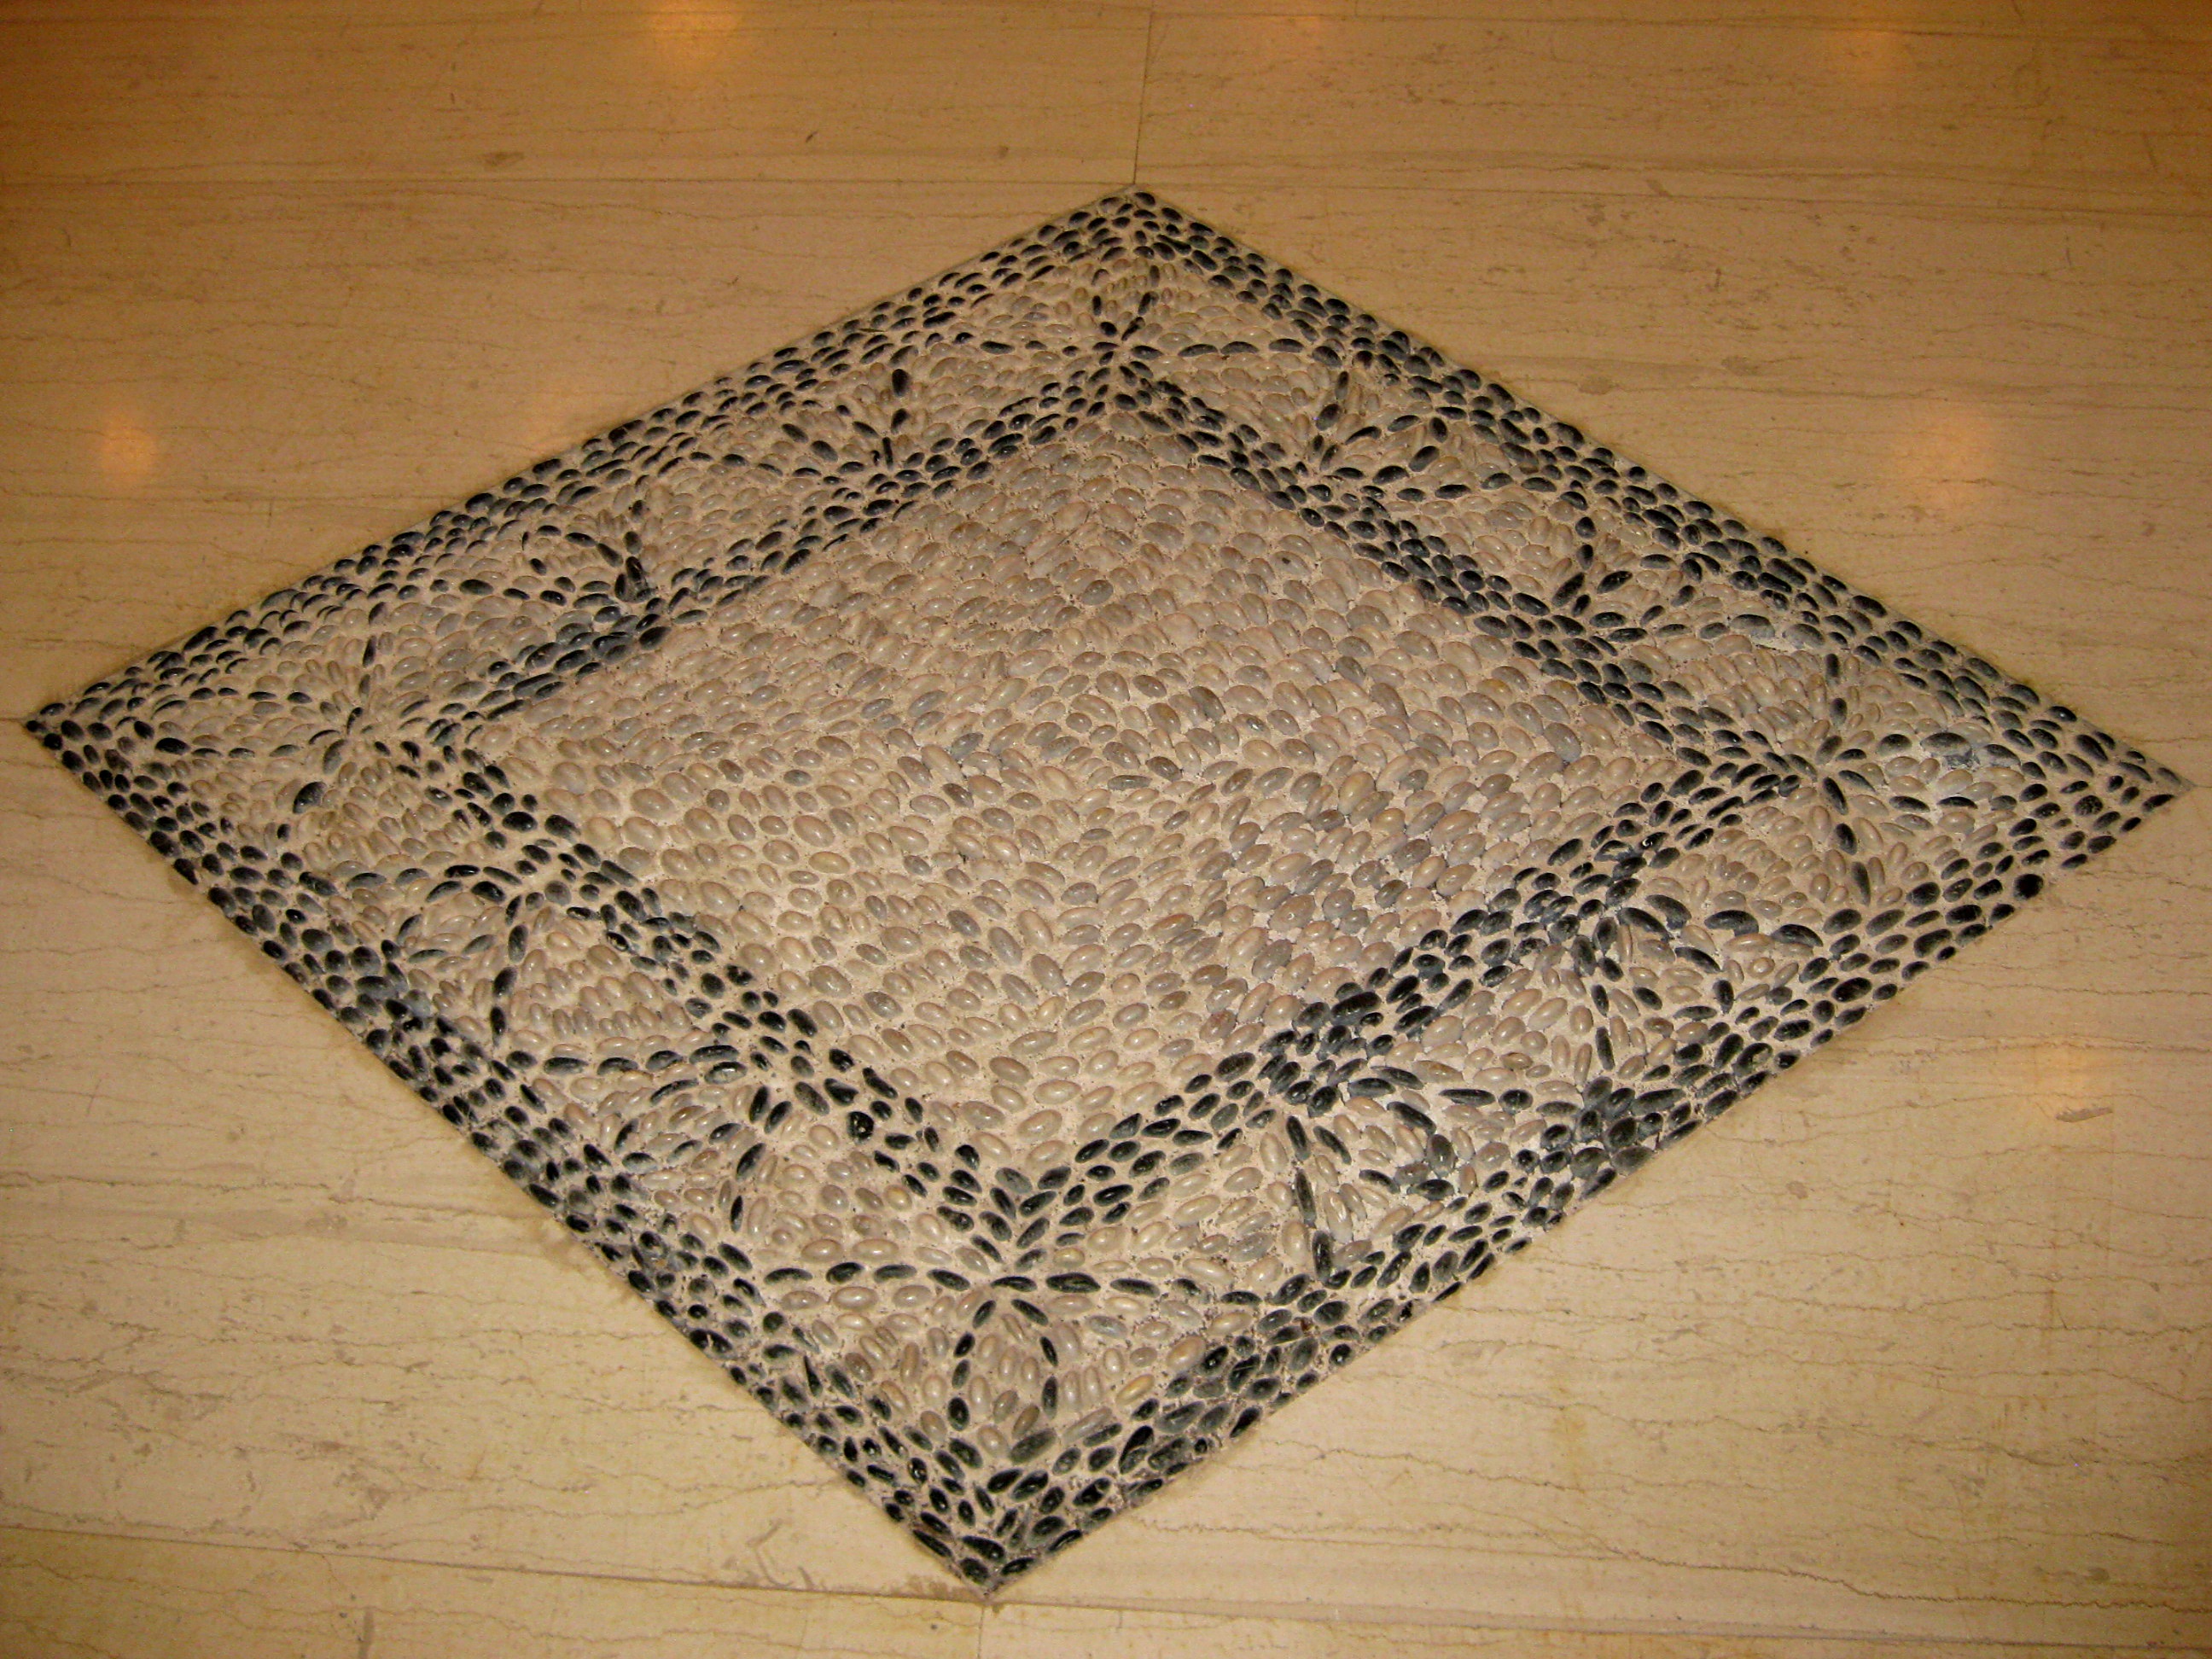
ground, floor, building, decoration, pattern, material, circle, artwork, ornament, tablecloth, crochet, textile, stones, art, design, decorative, spa, mosaic, carpet, shape, rhodes, flooring, doily, home accessories, kalithea